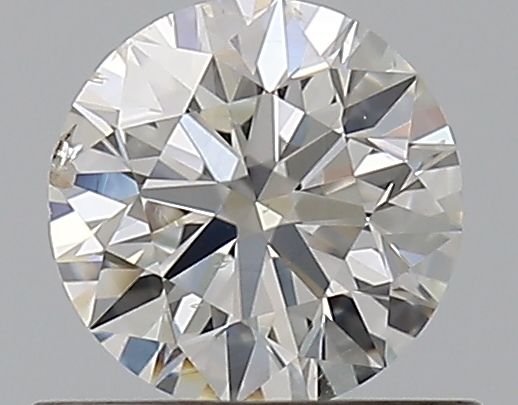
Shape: round
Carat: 0.5
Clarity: SI2
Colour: H
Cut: EX
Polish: EX
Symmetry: EX
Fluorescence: N
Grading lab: GIA
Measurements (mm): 5.04 x 5.07 x 3.17